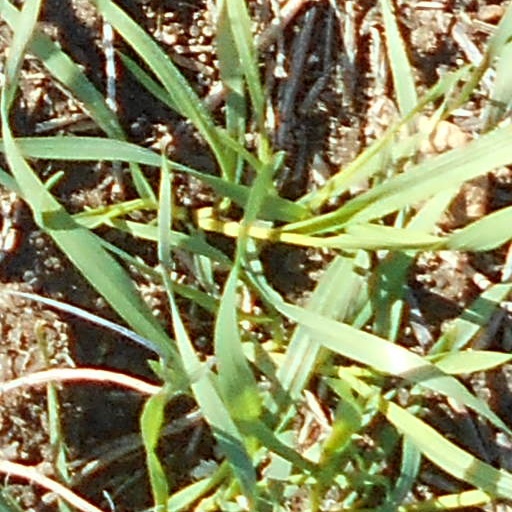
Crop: wheat